Luggiebank

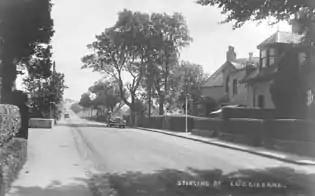
Postcard of Stirling Road from around 1925

The village consists of around 30 houses and is essentially built around two streets: the older part of Stirling Road and newer houses on Blairlinn View, named after the farmsteads of Wester, Mid and Easter Blairlinn. Other farms and houses in the surrounding area are deemed to be in Luggiebank. On the south bound side of Stirling Road the houses back onto Luggie Water. The associated glen is now a nature reserve managed by the Scottish Wildlife Trust. The name comes from a cottage of that name which appears on the first Edition of the Ordnance Survey.